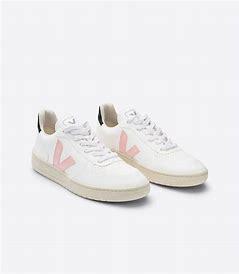
Brand: Veja
Model: V 10 CWL